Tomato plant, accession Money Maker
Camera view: horizontal (90 deg, fisheye); turntable rotation: 330 degrees
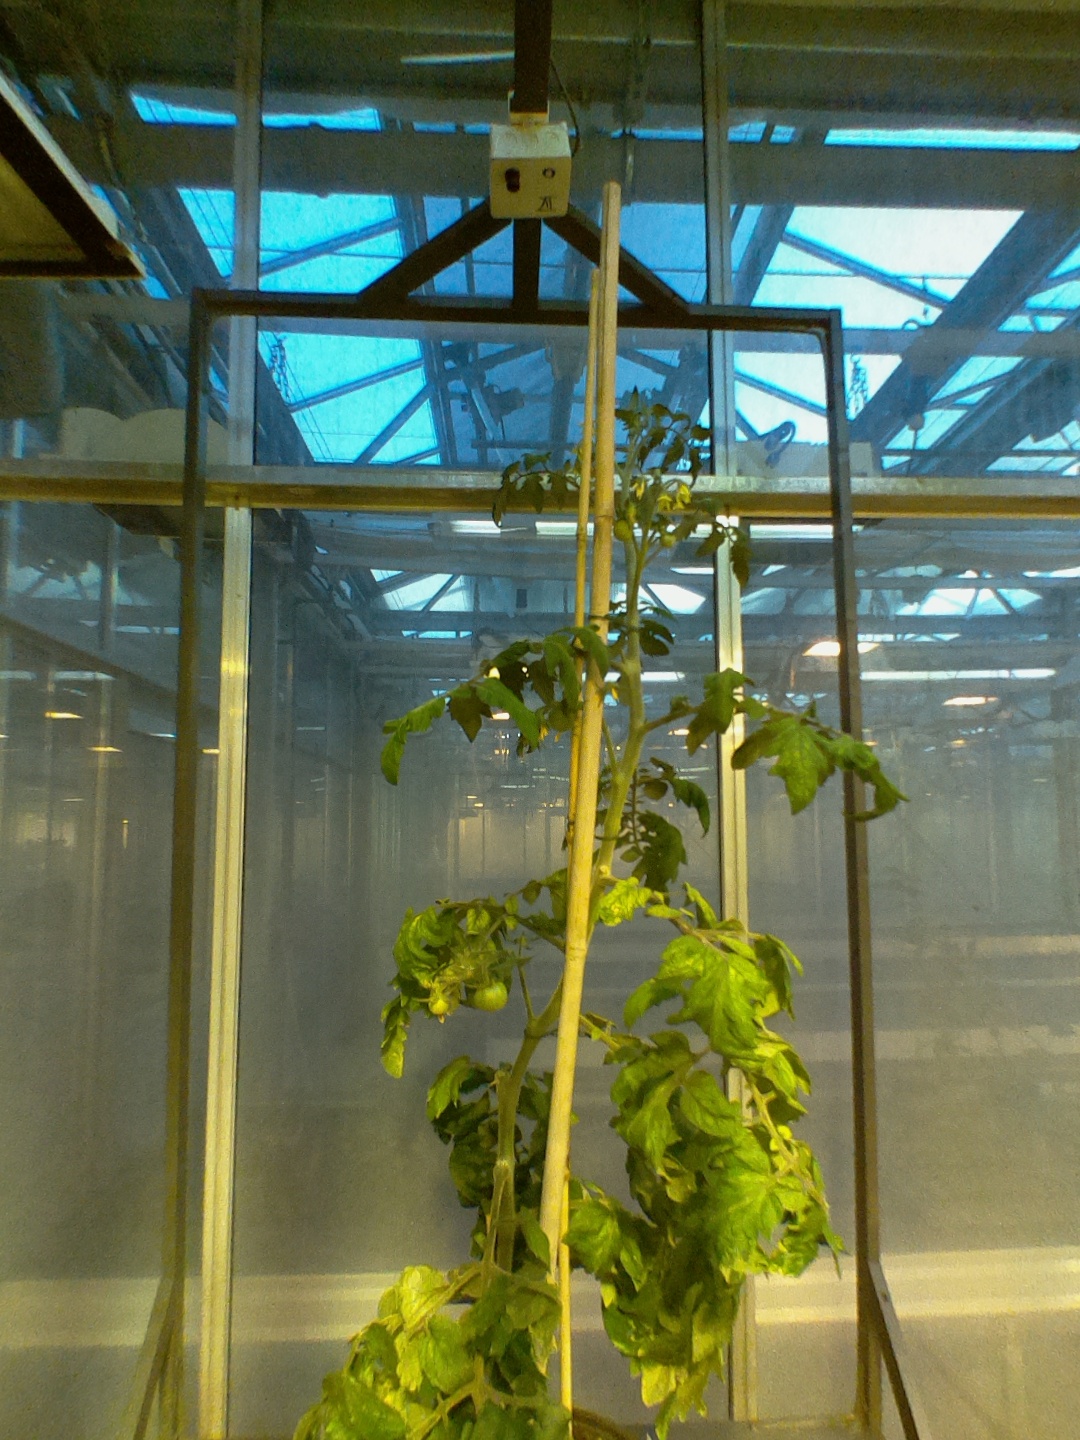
BBCH growth stage 71: 10%-20% of final fruit size